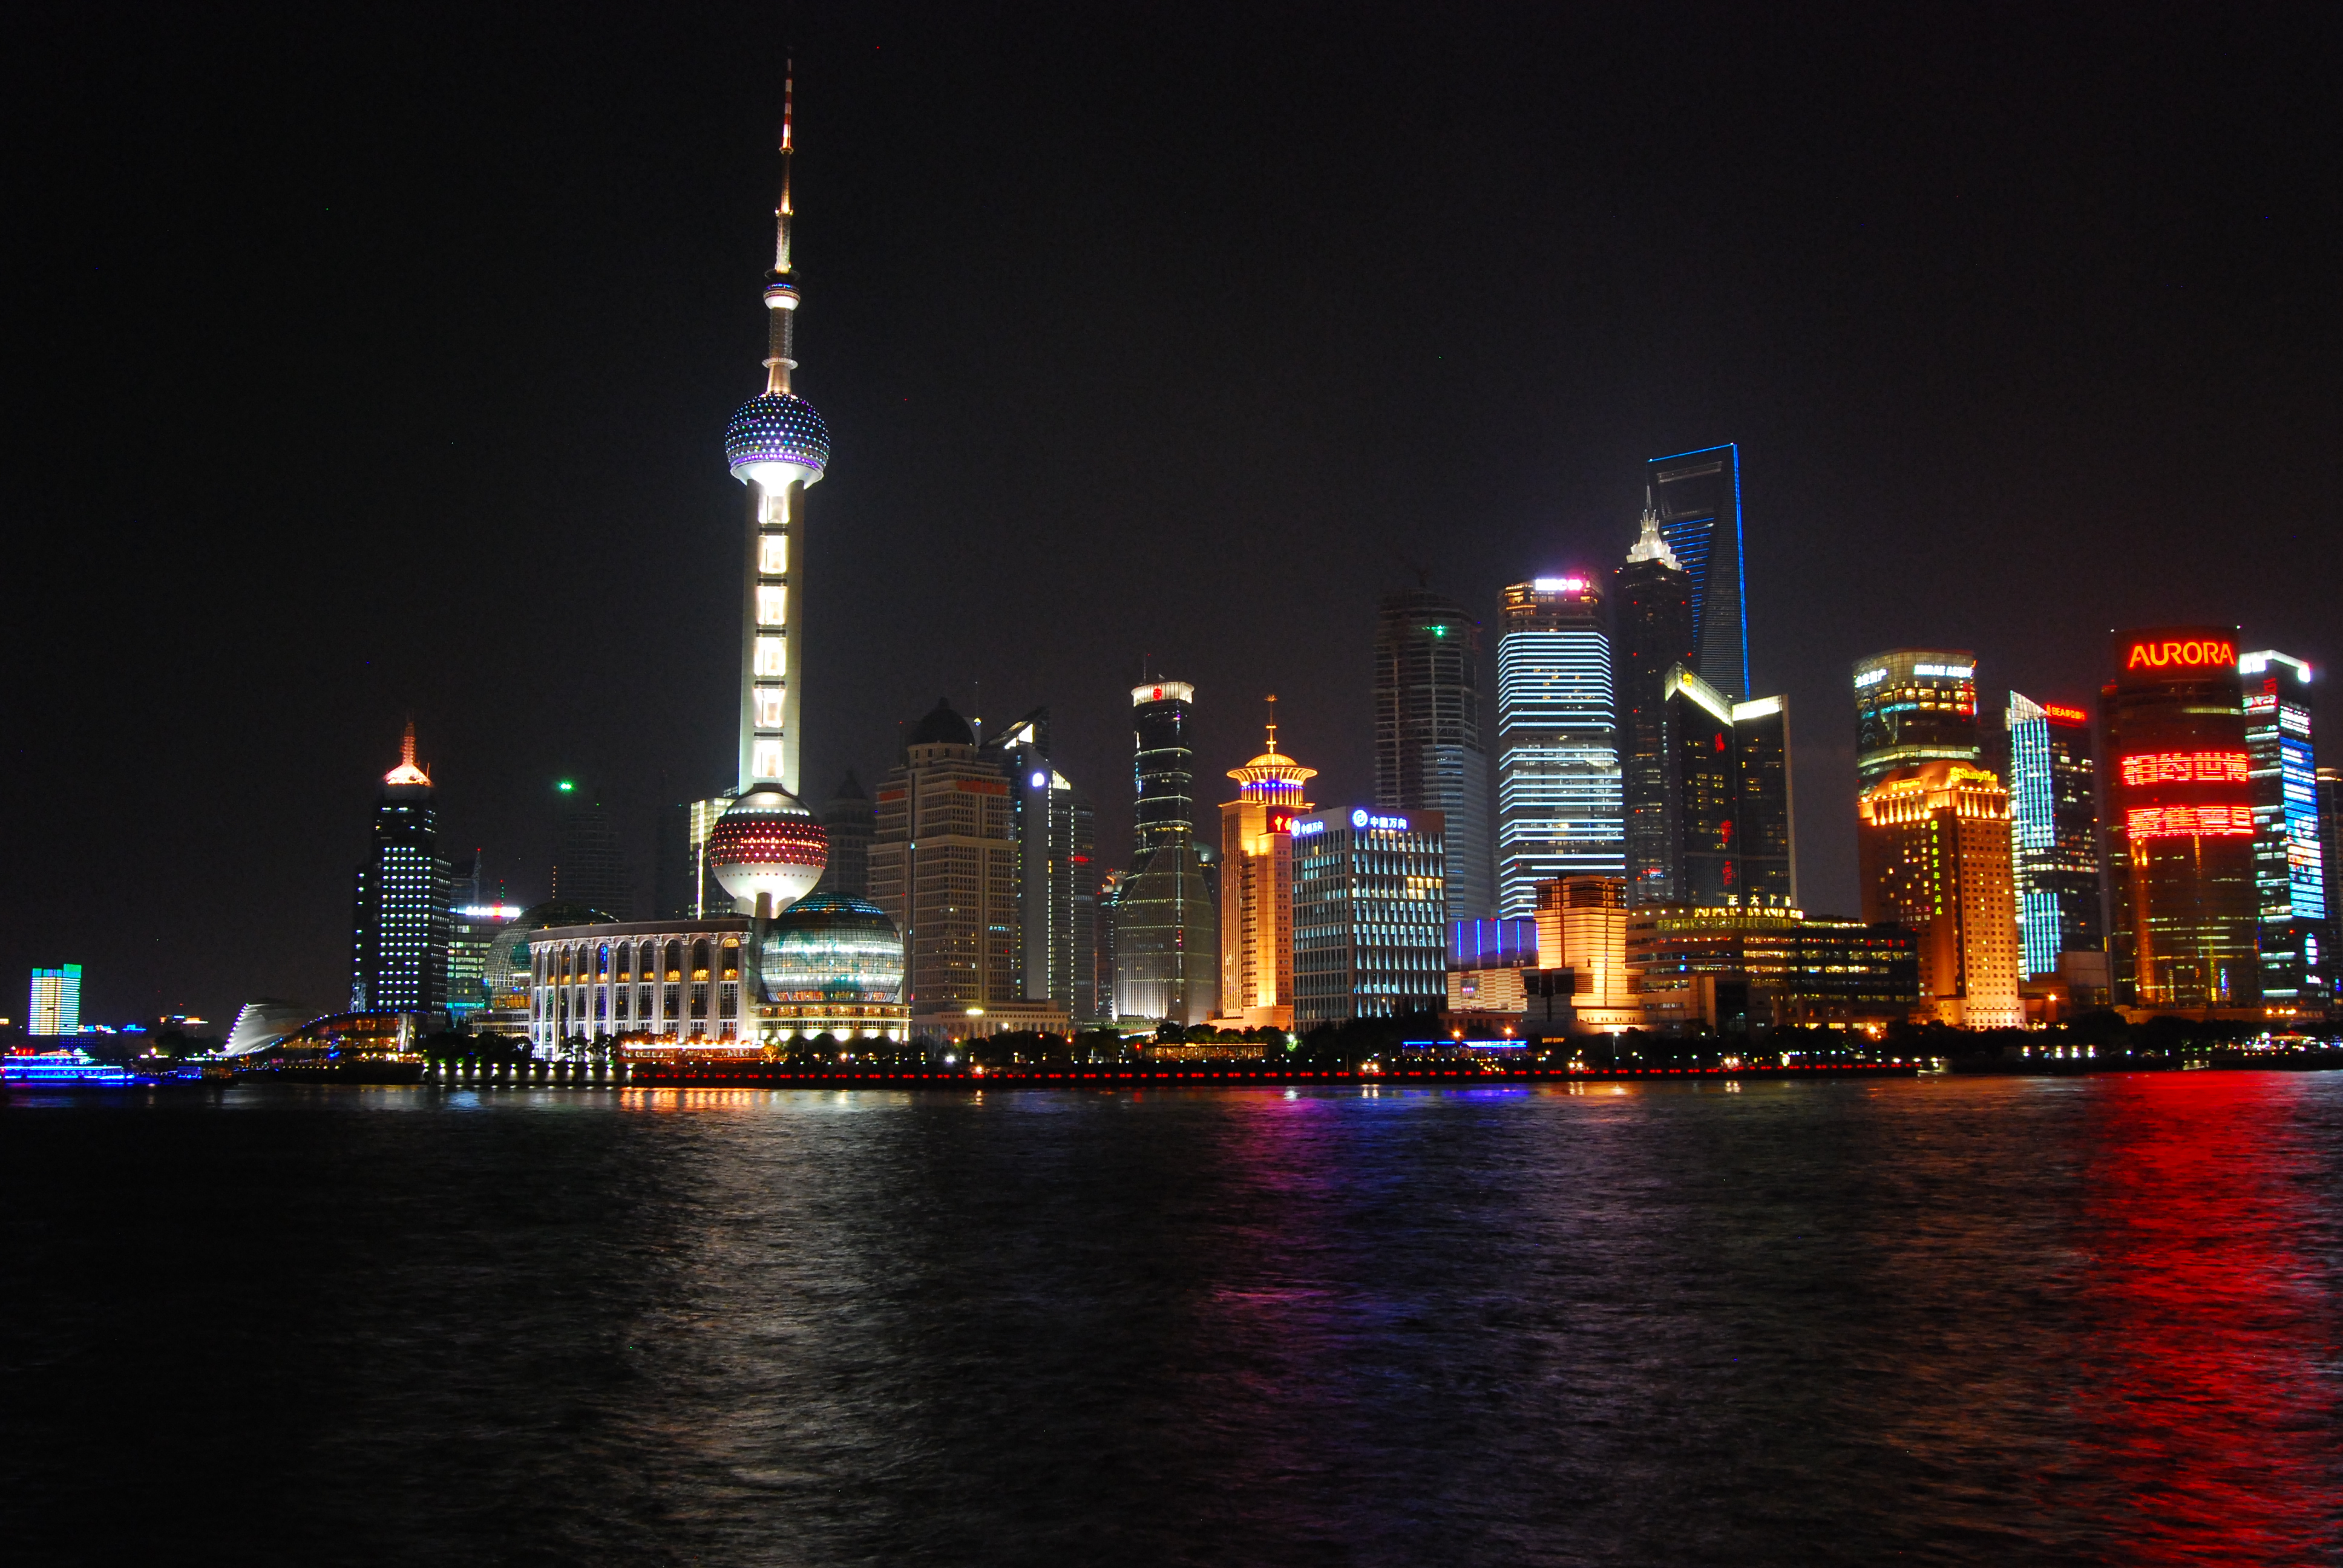
water, outdoor, horizon, architecture, skyline, night, city, skyscraper, river, cityscape, downtown, dusk, evening, reflection, tower, color, landmark, colour, creativecommons, cc0, tour, publicdomain, buildings, nocopyright, 2d, carloszgz, cmstoolsphotoring, freeculturalworks, openlicense, freepictures, arquitectura, agua, eau, torre, couleur, copyleft, norightsreserved, rio, fleuve, shanghai, china, metropolis, geographical feature, human settlement, metropolitan area